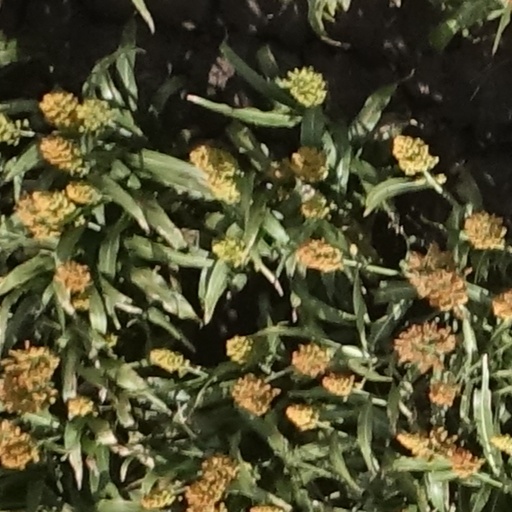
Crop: sorghum